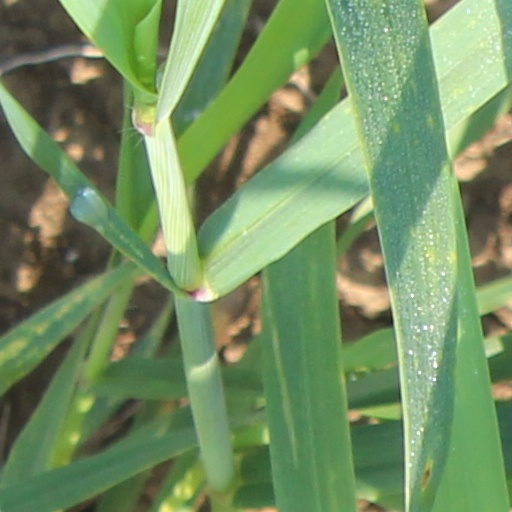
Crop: wheat